Foodscaping

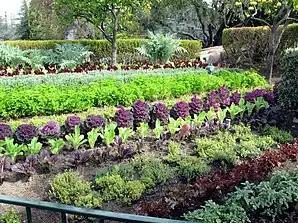

Foodscaping is a modern term for integrating edible plants into ornamental landscapes. It is also referred to as edible landscaping and has been described as a crossbreed between landscaping and farming. As an ideology, foodscaping aims to show that edible plants are not only consumable but can also be appreciated for their aesthetic qualities. Foodscaping spaces are seen as multi-functional landscapes that are visually attractive and also provide edible returns. Foodscaping is a method of providing fresh food affordably and sustainably.